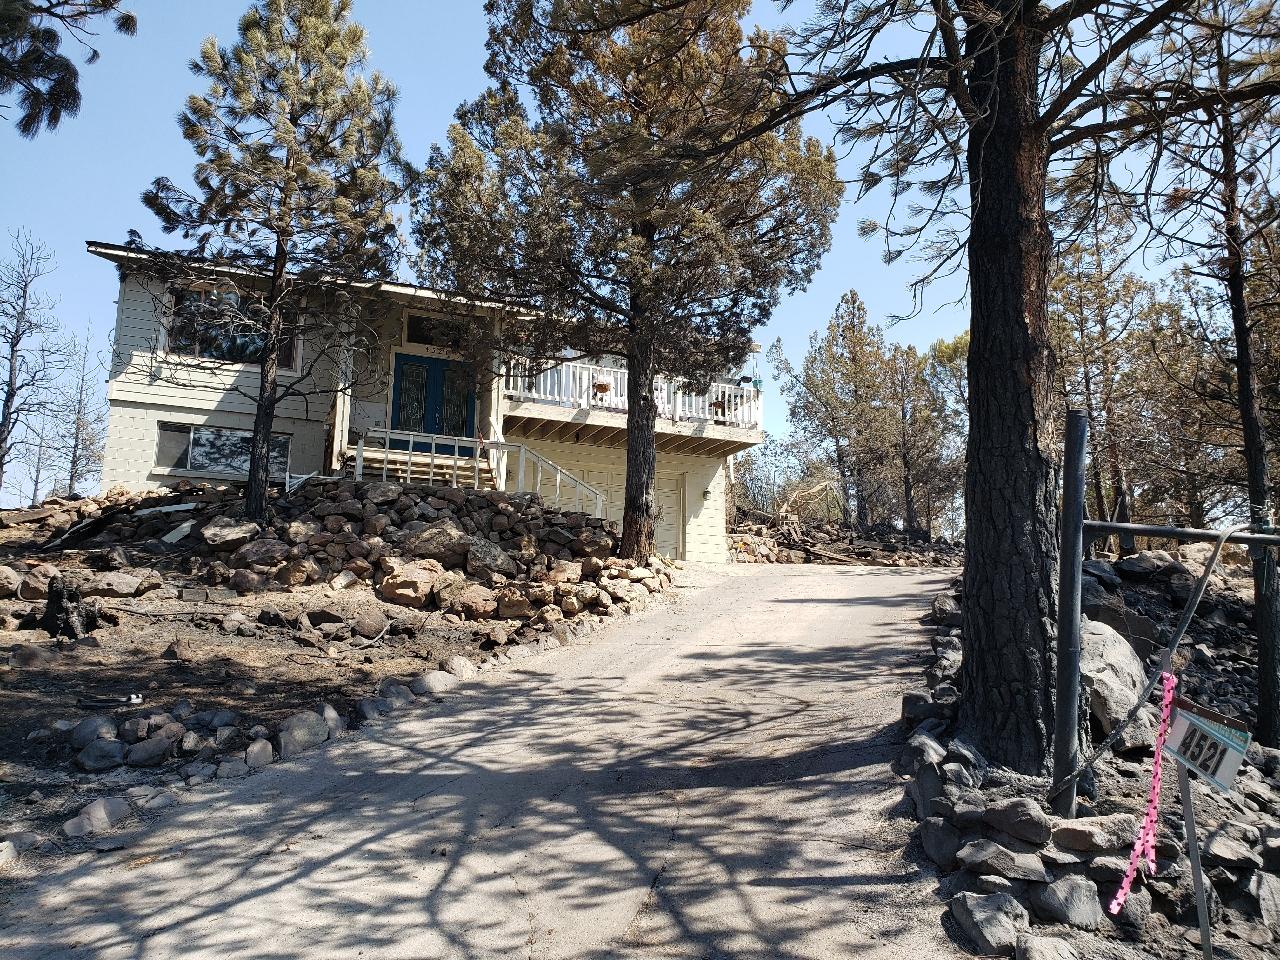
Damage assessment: minor